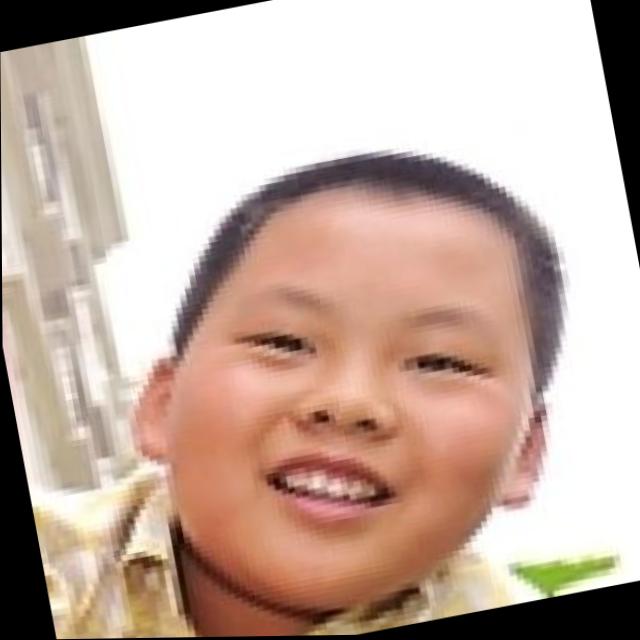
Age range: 0-12